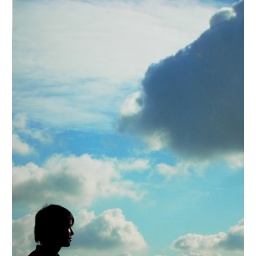
Taken in the Paris airport, he was standing next to the window on blue sky day.